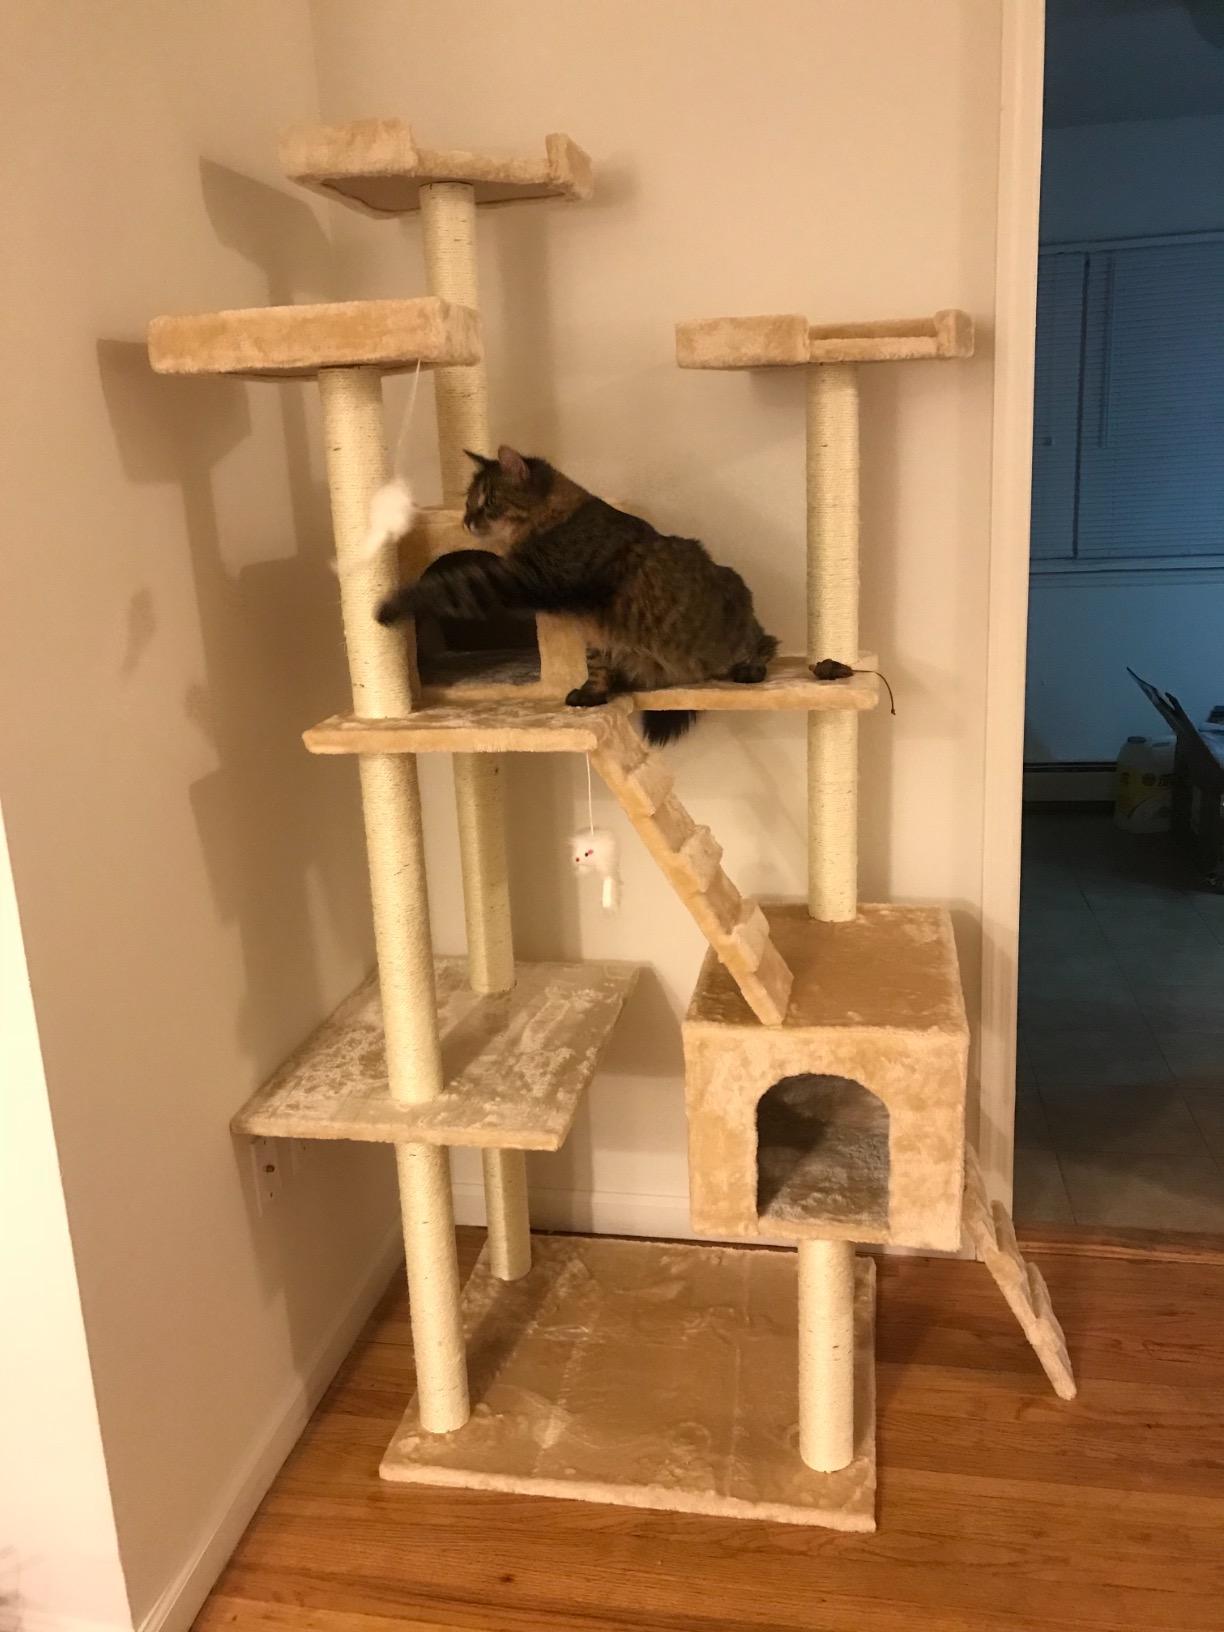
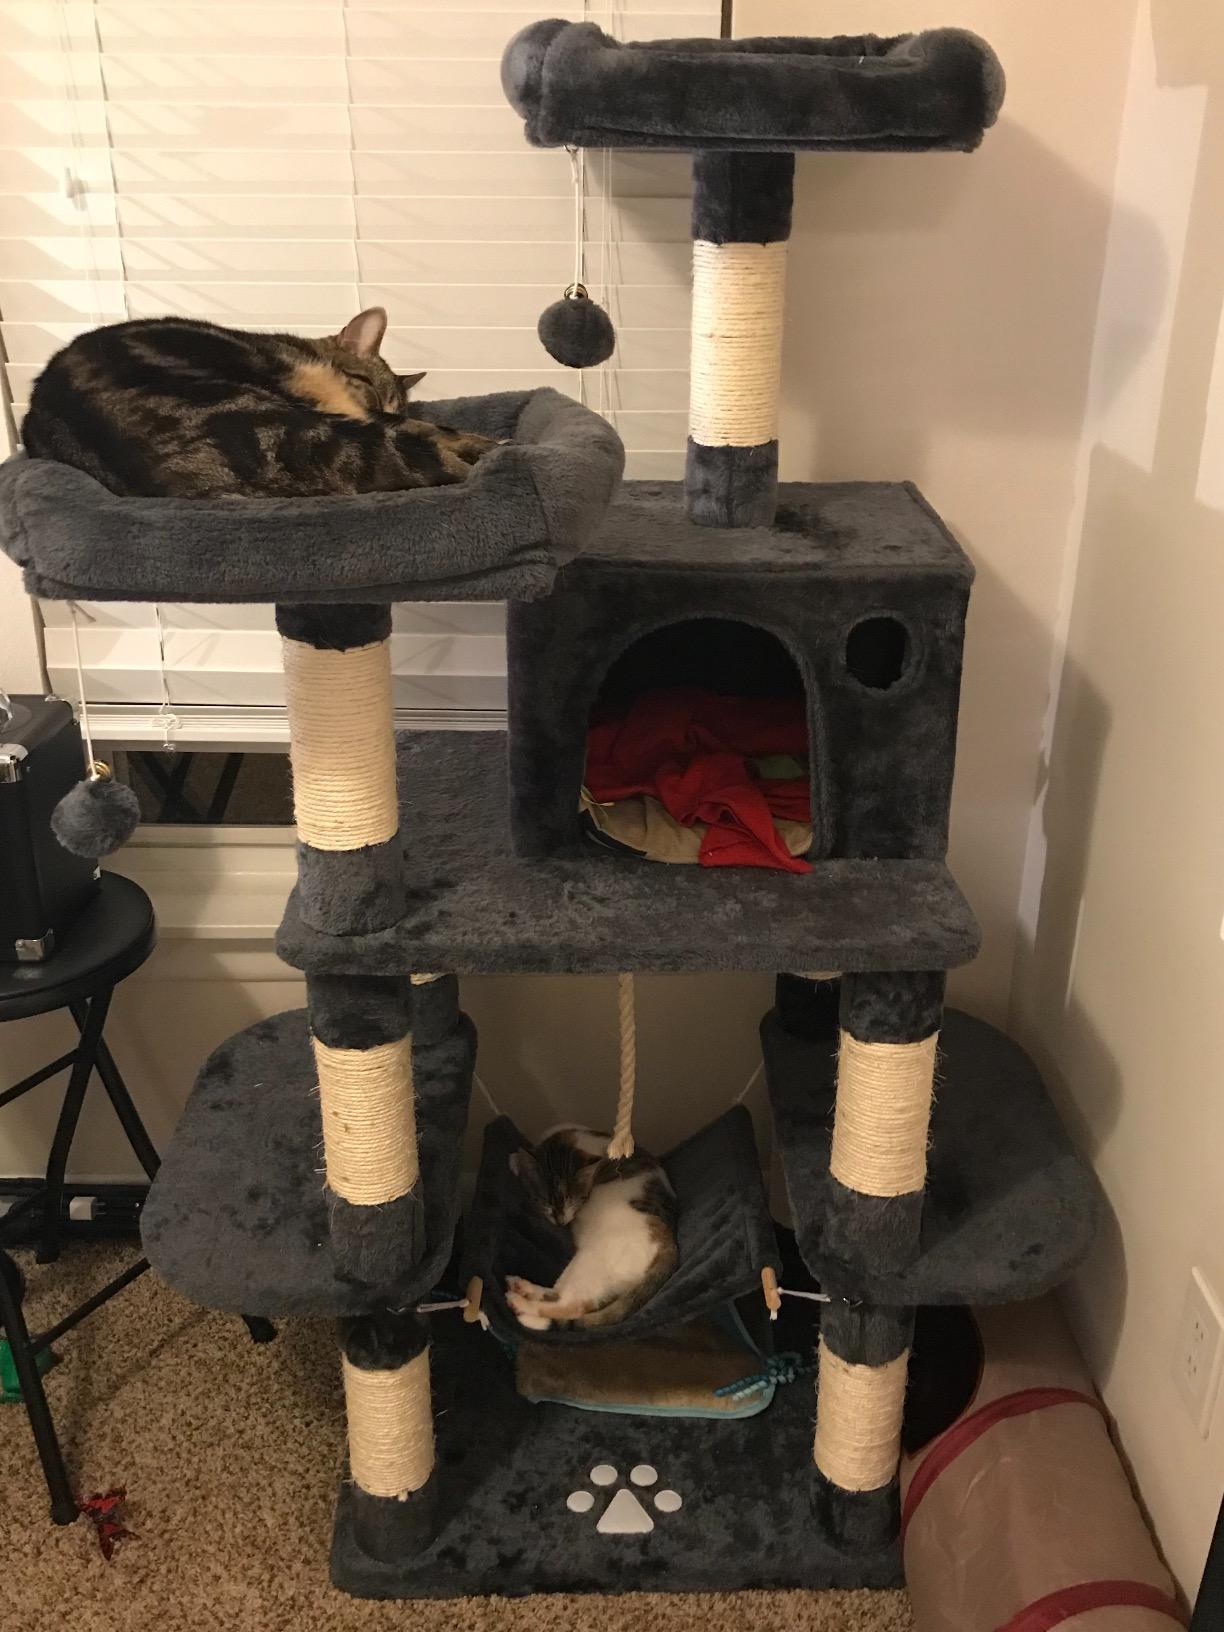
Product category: items_cat tree
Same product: no